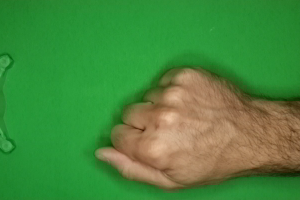
Label: rock